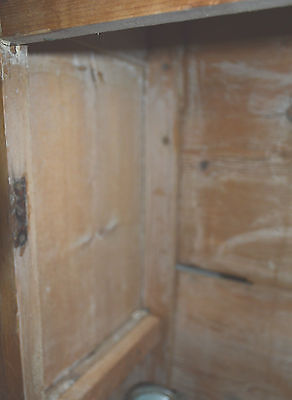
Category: cabinet